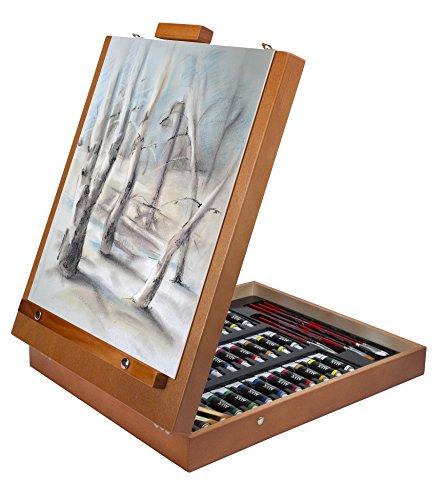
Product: Alex Studio Expressions Easel Case Artist Set Kids Art Supplies
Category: Toys & Games | Arts & Crafts | Craft Kits
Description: Includes 12 acrylic paints, 12 watercolor paints, 12 oil paints, 6 paint brushes, 2 canvas boards, watercolor pad and 2 palettes and guide.
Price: $69.99
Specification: ProductDimensions:18.5x3.1x15inches|ItemWeight:6.79pounds|ShippingWeight:6.85pounds(Viewshippingratesandpolicies)|DomesticShipping:ItemcanbeshippedwithinU.S.|InternationalShipping:Thisitemisnoteligibleforinternationalshipping.LearnMore|ASIN:B01CEY3HX6|Itemmodelnumber:58EX|Manufacturerrecommendedage:36months-10years